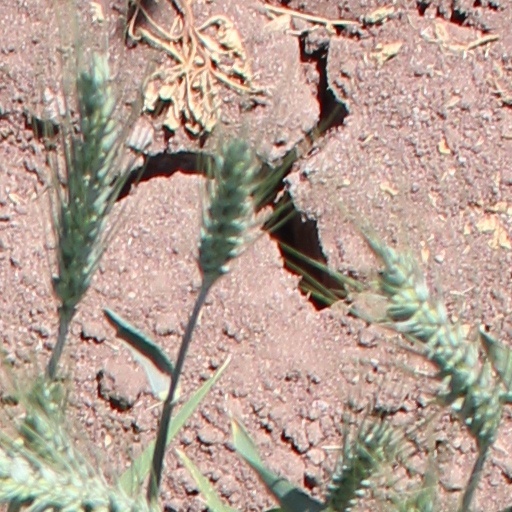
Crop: wheat